Joška Broz

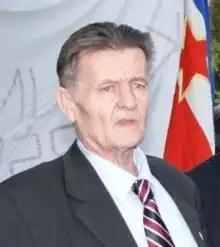
Broz in 2014

Josip "Joška" Broz (6 December 1947 – 3 June 2025) was a Serbian politician. A self-professed Yugoslav, Broz was the grandson of Yugoslav president Josip Broz Tito and one of the most prominent supporters of the Titoist legacy within the former Yugoslavia.